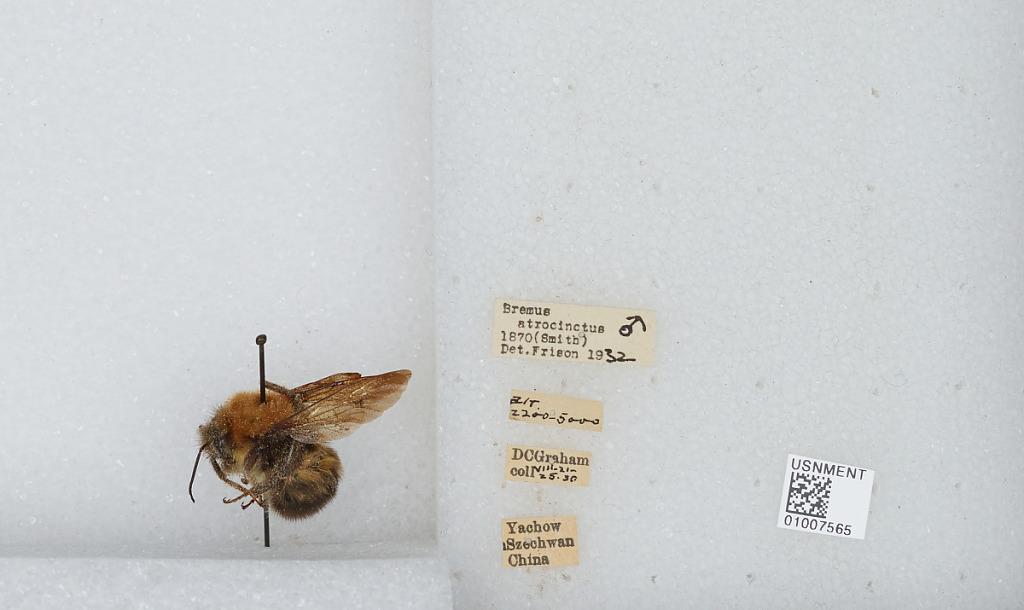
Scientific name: Bombus (Festivobombus) festivus Smith
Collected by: D. Graham
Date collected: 1930-8-21
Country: China
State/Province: Sichuan
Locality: Yucheng, formerly Yachow
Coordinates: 30.0061, 103.032
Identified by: Frison